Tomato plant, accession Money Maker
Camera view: tilt-top (135 deg); turntable rotation: 30 degrees
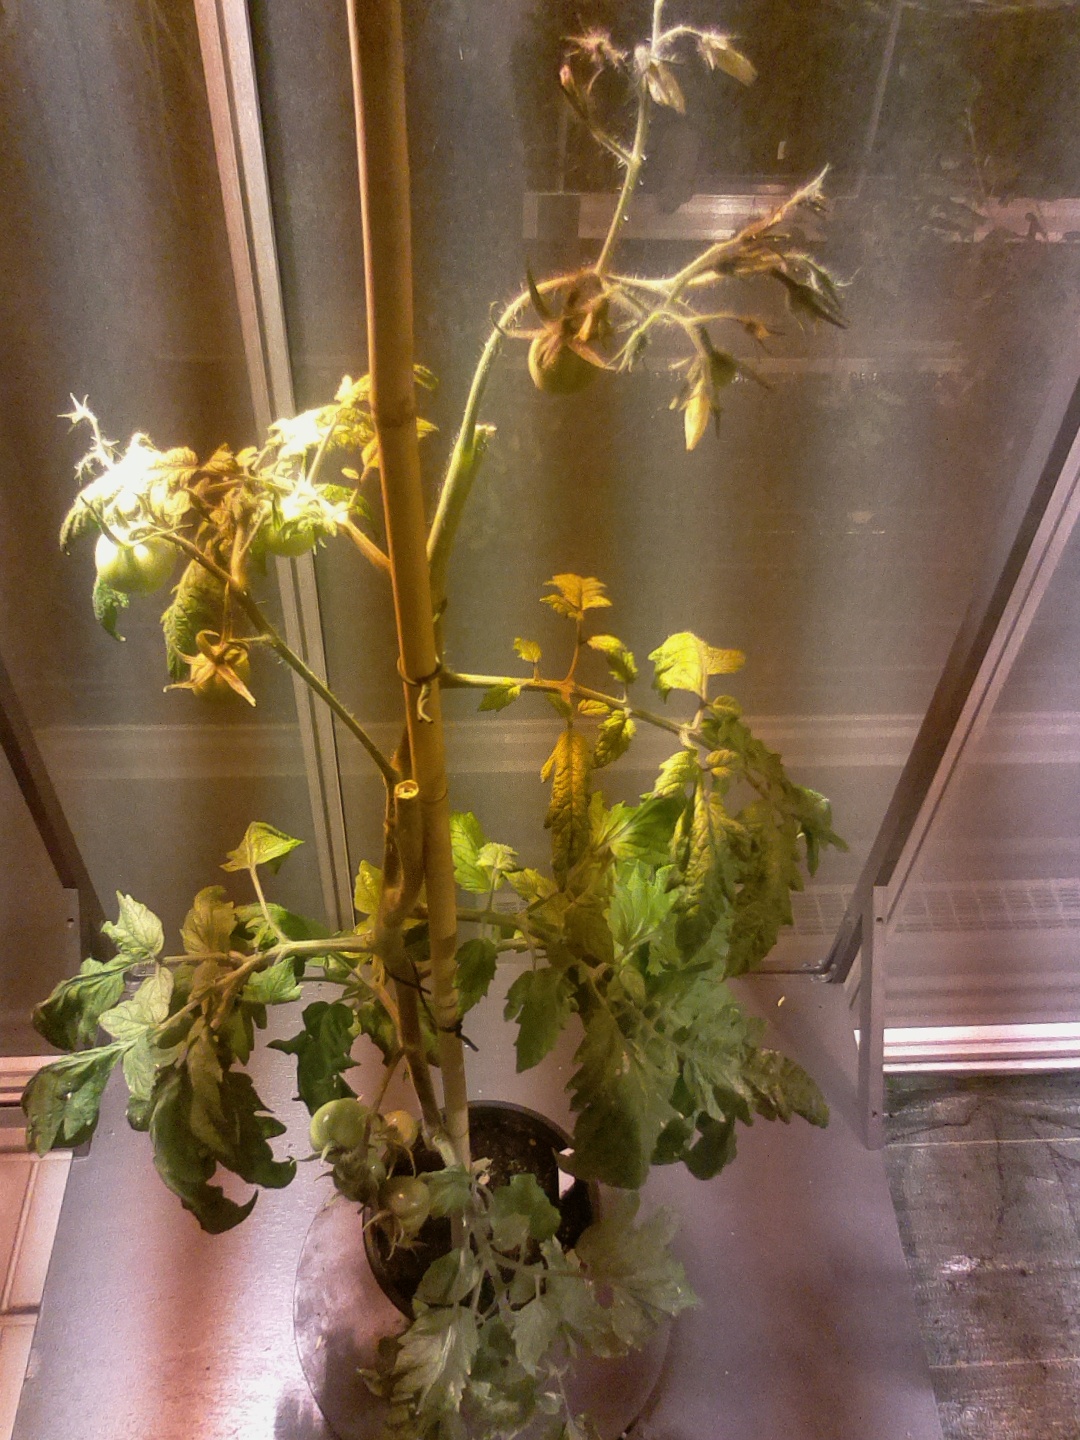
BBCH growth stage 76: 60%-70% of final fruit size